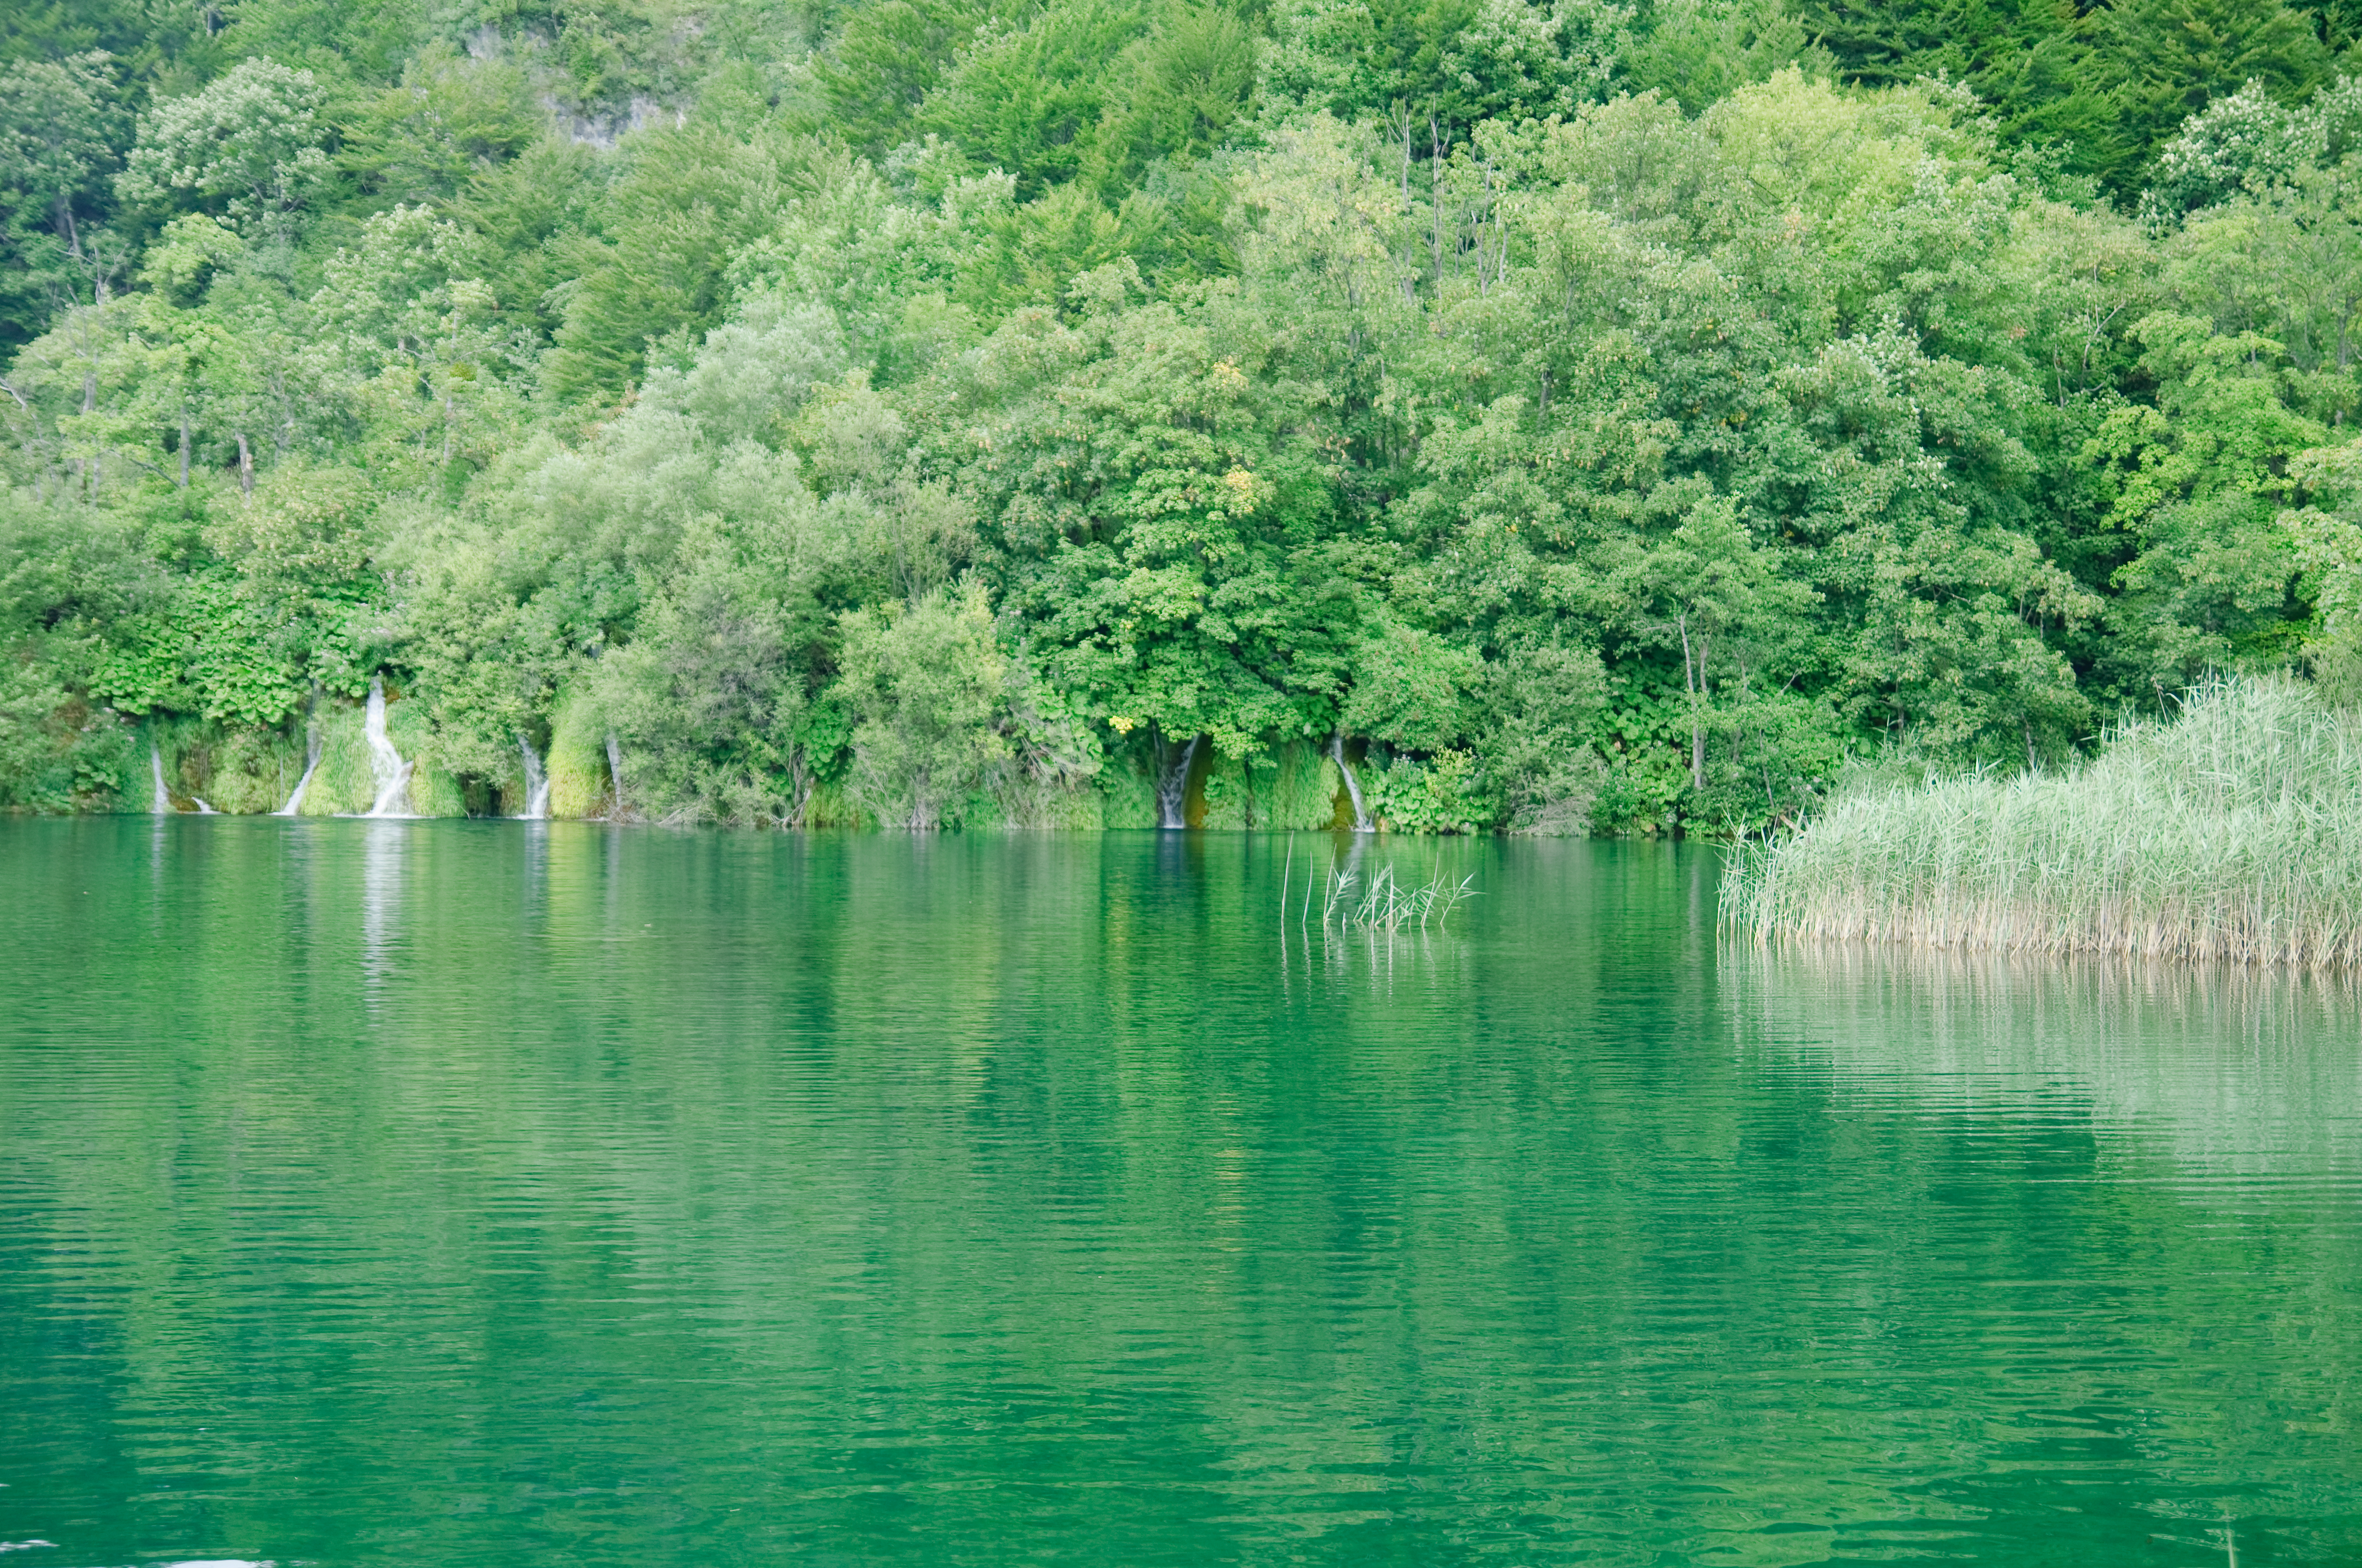
tree, water, nature, forest, waterfall, lake, river, pond, reflection, reservoir, nikon, body of water, croatia, habitat, loch, ecosystem, hvratska, d300, plitvice, natural environment